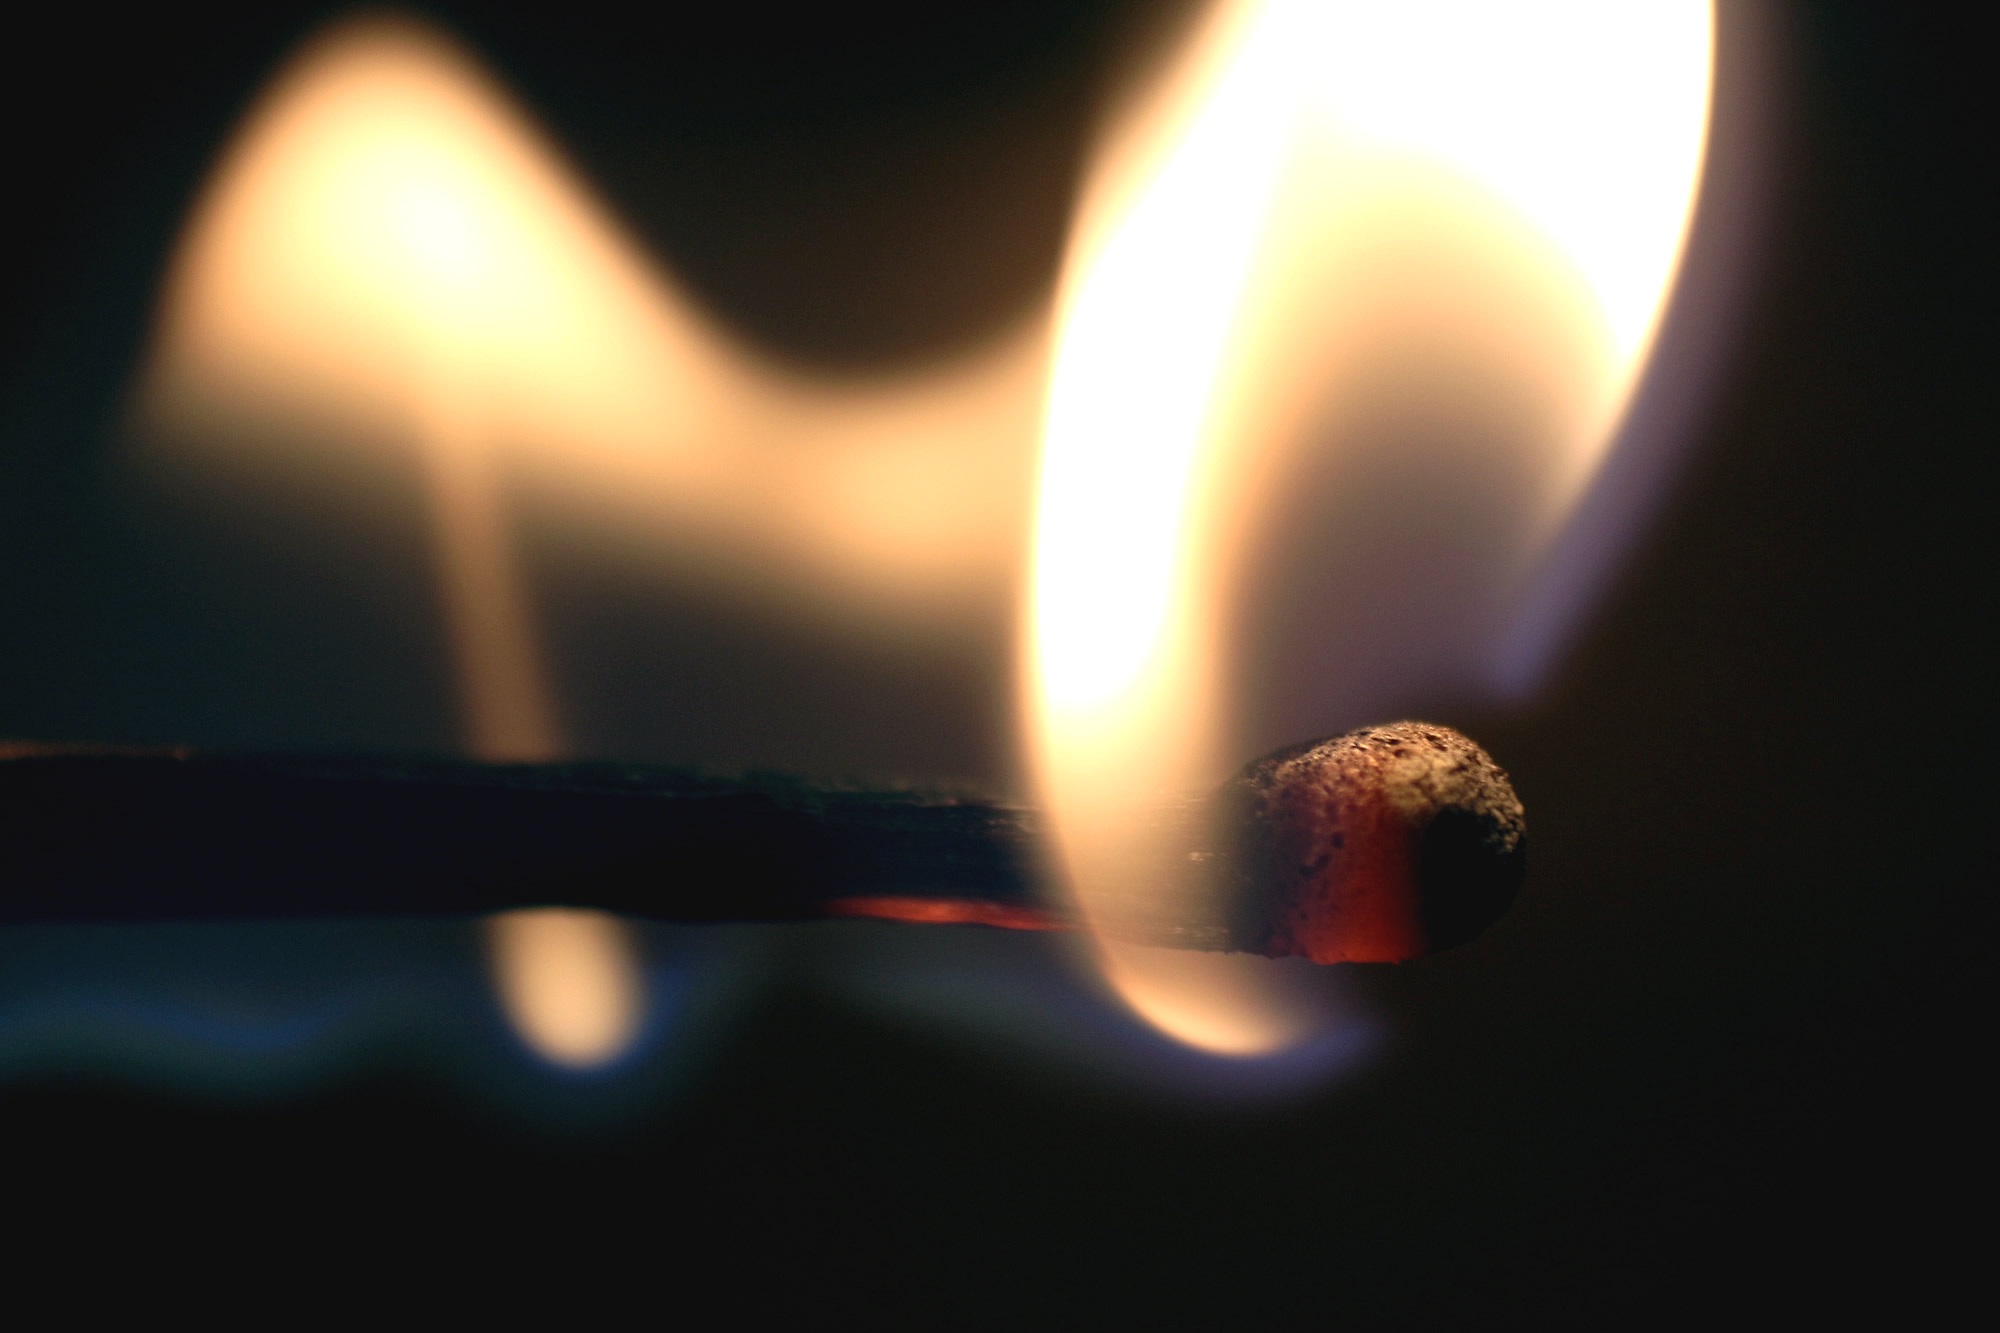
light, night, atmosphere, flame, fire, darkness, lighting, match, firefox, matches, sulfur, the flame, drask